Theekkali

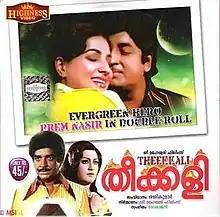

Theekkali is a 1981 Indian Malayalam-language film directed by J. Sasikumar and produced by P. Stanley. It is inspired by the 1962 film "China Town". The film stars Prem Nazir, Jayabharathi, Adoor Bhasi and Sankaradi in the lead roles. The film has musical score by G. Devarajan.